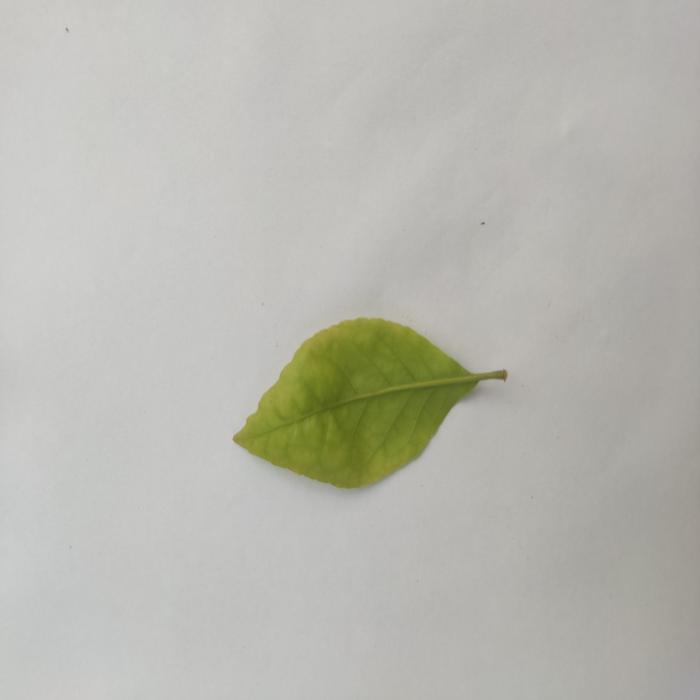
Crop: Aegle Marmelos
Leaf condition: Cercospora_Leaf